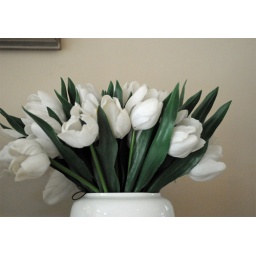
flowers in white